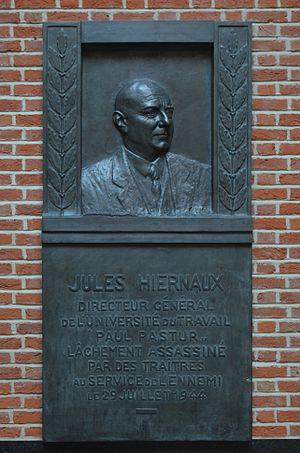
Charleroi (Belgique) - Jules Hiernaux - Atrium de la Bibliothèque de l'Université du Travail Paul Pastur.
La franc-maçonnerie s'implante sur le territoire de l'actuelle Belgique peut-être dès 1721. Son évolution suit celle de ce pays. Tout de suite, elle a montré une grande diversité par ses racines multiples, mais elle a également subi des reflux importants, en 1786, en 1814, en 1854, en 1940-1944. Elle a toujours été traversée de multiples courants, entre les « anciens » et les « modernes », entre tradition et modernisme, entre militantisme et retenue, entre spiritualisme, croyance religieuse ou simplement déisme, agnosticisme, athéisme, ésotérisme, pragmatisme, matérialisme. Aujourd'hui, l'ensemble de ces courants s'exprime à travers la diversité des obédiences et des loges présentes en Belgique.